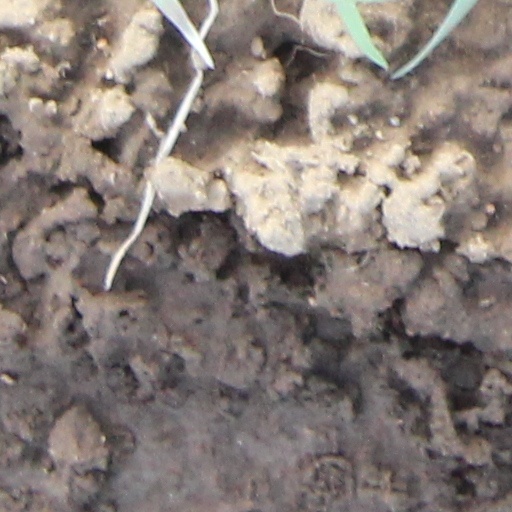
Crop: wheat